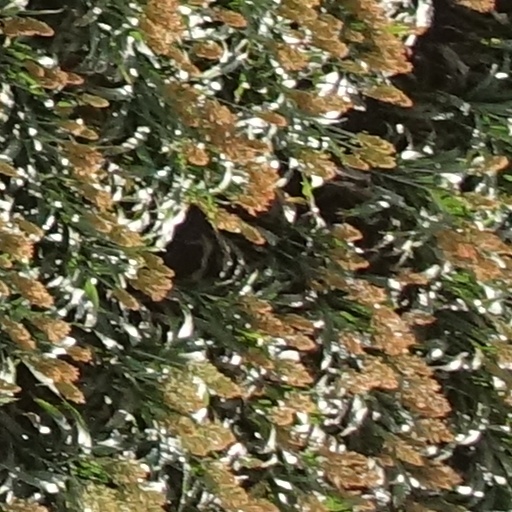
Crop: sorghum